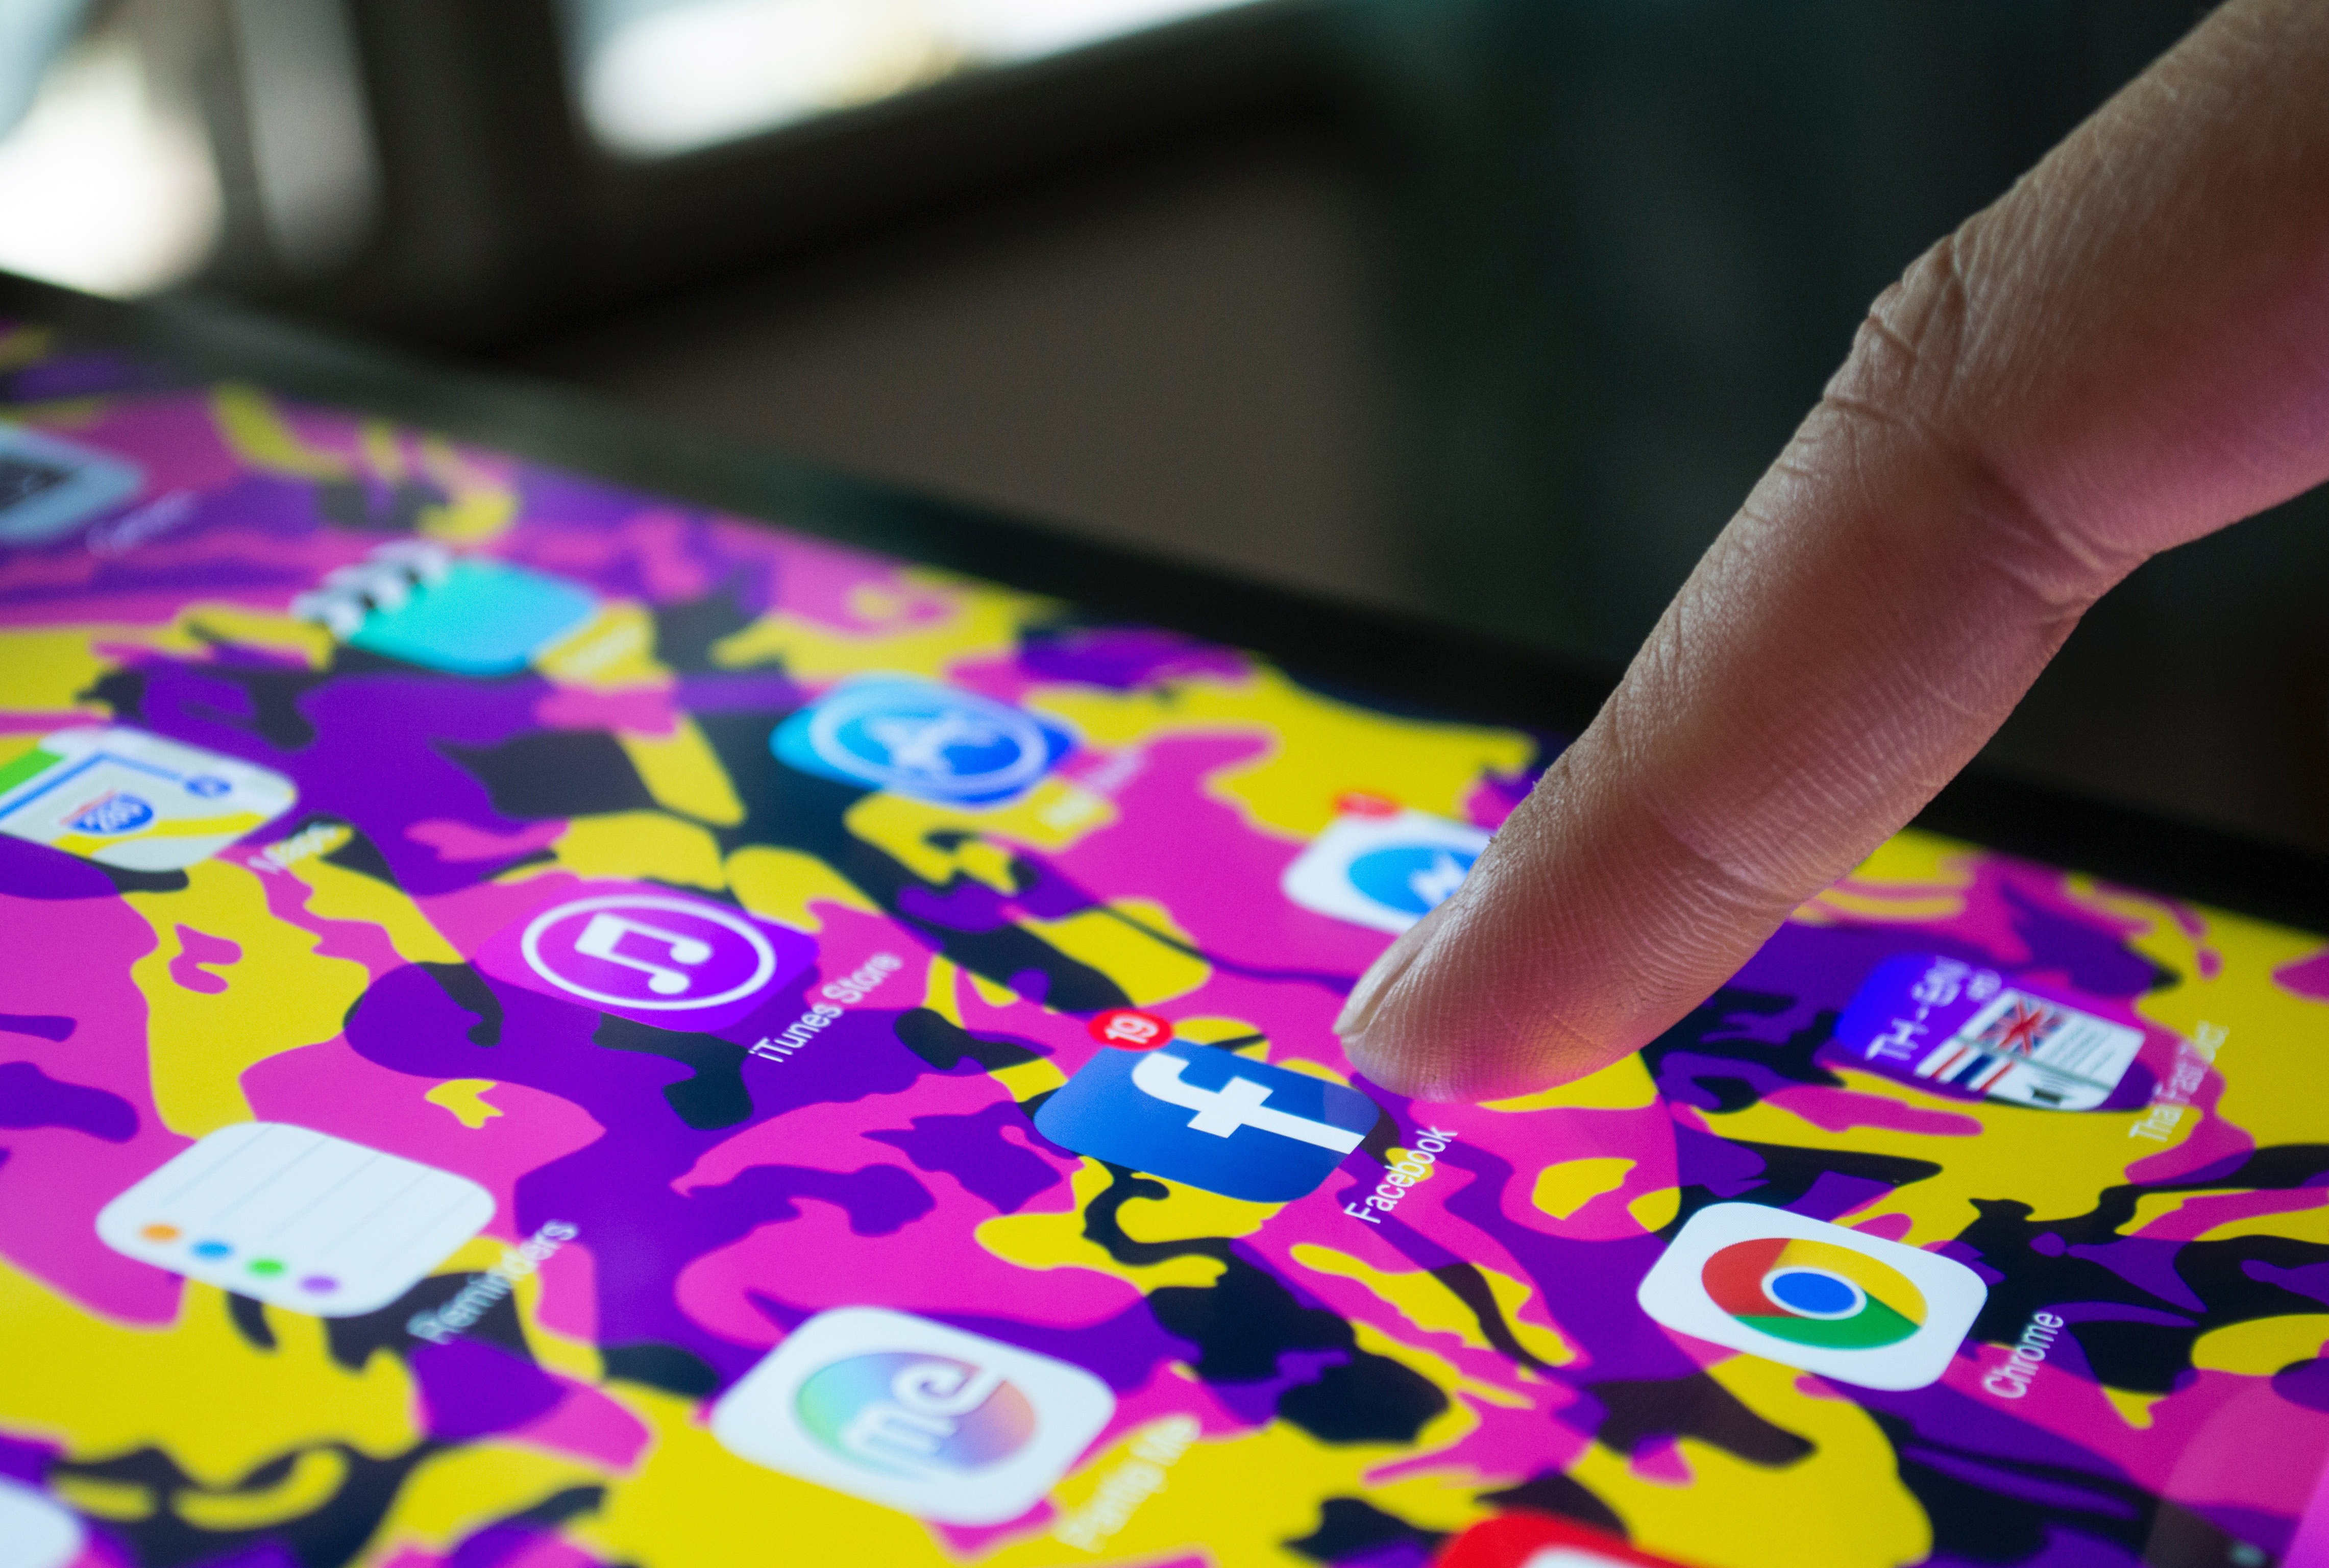
purple, finger, hand, design, technology, Material property, Colorfulness, nail, visual arts, games, play, electronic device, graphic design, art, pattern, psychedelic art, illustration